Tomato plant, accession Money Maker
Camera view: tilt-top (135 deg); turntable rotation: 0 degrees
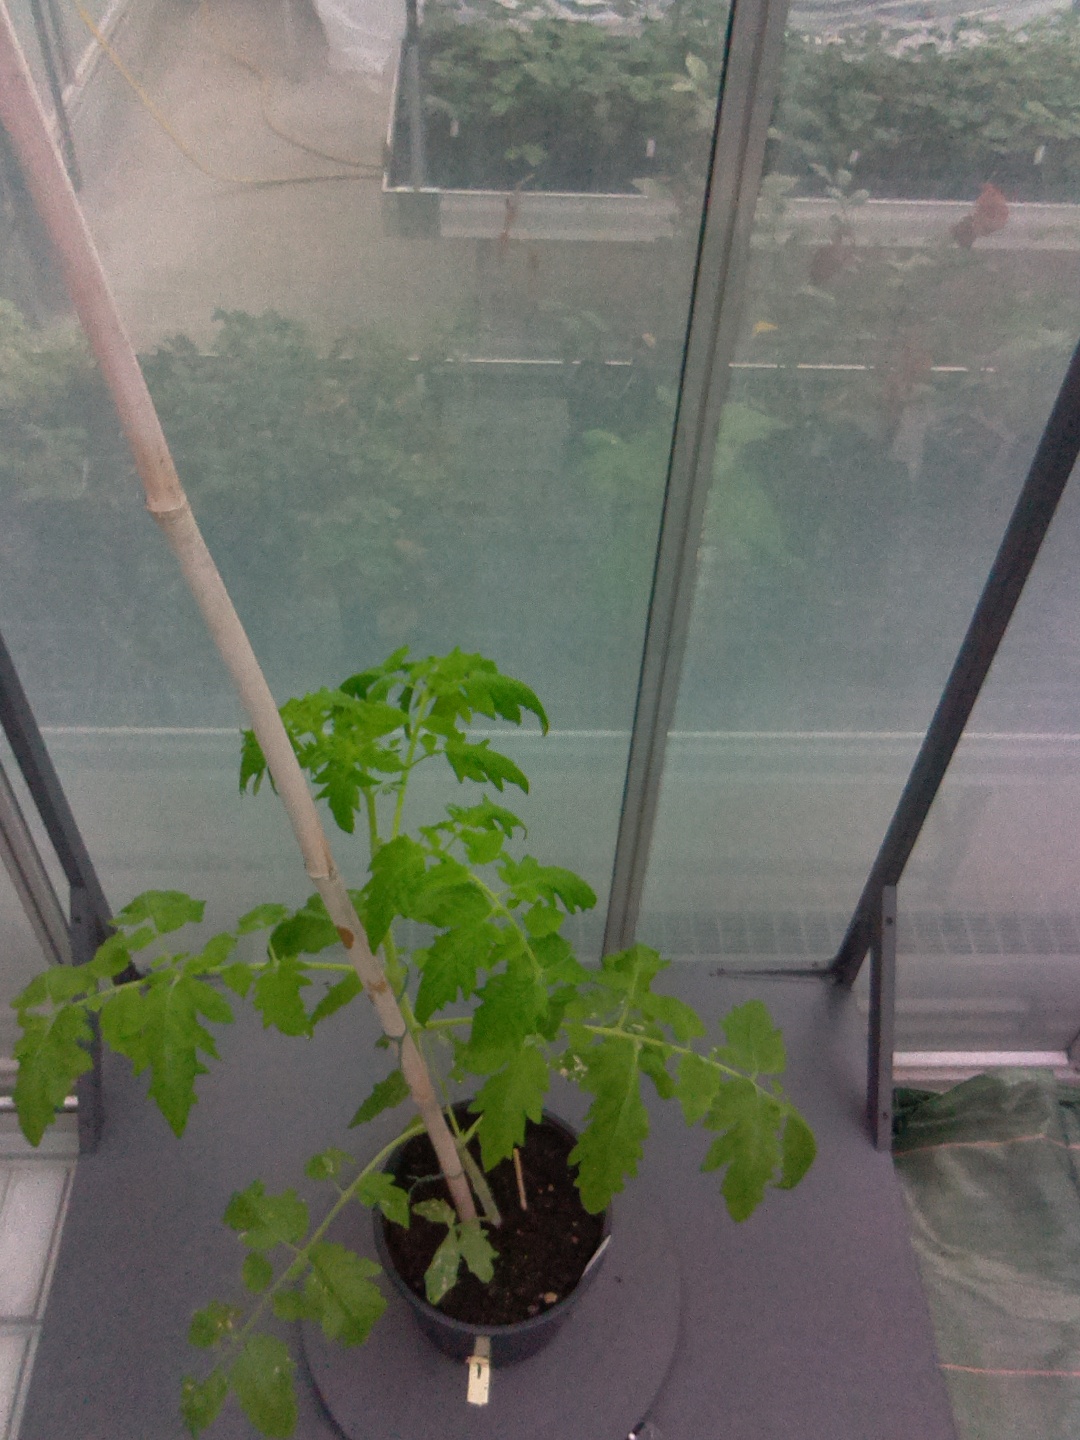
BBCH growth stage 52: 2 inflorescences visible